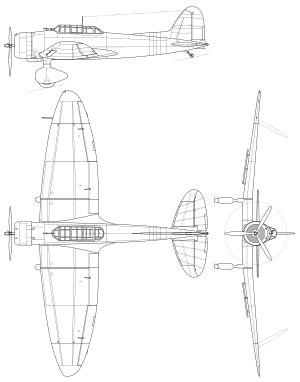
Aichi Kokuki KK est un constructeur aéronautique japonais disparu qui a produit surtout des avions pour la marine impériale japonaise durant la Seconde Guerre mondiale.